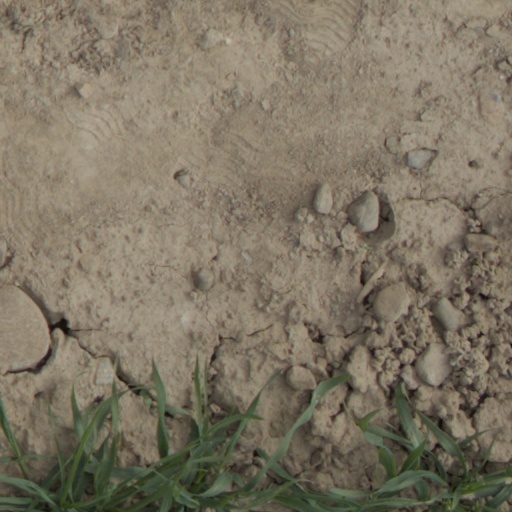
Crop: wheat